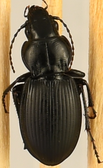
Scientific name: Cyclotrachelus torvus
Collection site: Northern Great Plains Research Laboratory NEON (NOGP), plot NOGP_007